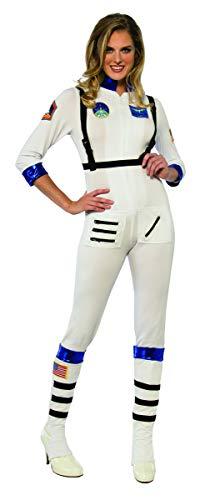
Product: PIZAZZ Women's Space Recruit Astronaut Moon Walk Costume
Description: Includes: Jumpsuit With Patches, Boot Cuffs, Belt With Suspenders.
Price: $30.38 - $43.40